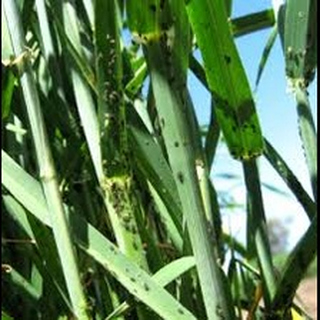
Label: wheat_mite